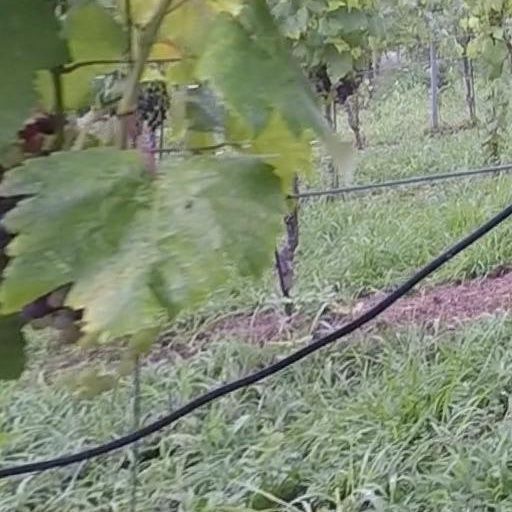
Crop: grape